343d Wing

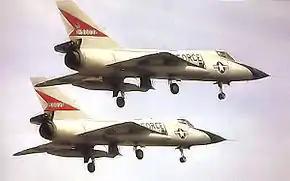
Two 11th FIS F-106s preparing to land at Duluth Airport, about 1967

In June 1956, the 11th Squadron upgraded from Scorpions to Convair F-102 Delta Daggers. Flying its new "Deuces" in 1957, group aircraft placed first and second in the Bendix Trophy competition. In July 1960 the group converted to the Convair F-106 Delta Dart. Prior to February 1962, ADC required two aircraft of each of its squadrons to be on five-minute alert. This requirement was expanded and in addition one third of the groups's interceptor aircraft were placed on fifteen-minute alert.